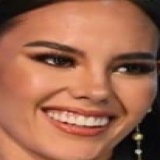
hoa hậu Catriona Gray